110th Ohio General Assembly

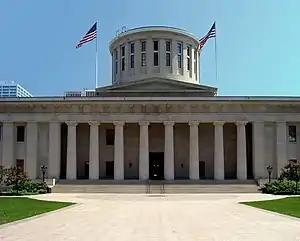
The Ohio Statehouse in Columbus, Ohio.

The One Hundred Tenth Ohio General Assembly was the legislative body of the state of Ohio in 1973 and 1974. In this General Assembly, the Ohio Senate was controlled by the Republican Party and the Ohio House of Representatives was controlled by the Democratic Party. In the Senate, there were 17 Republicans and 16 Democrats. In the House, there were 59 Democrats and 40 Republicans. This was the first Ohio General Assembly to use redistricted legislative districts from the 1970 United States census.